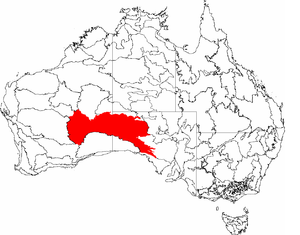
Le Grand désert Victoria ou Grand désert de Victoria est une écorégion désertique du Sud de l'Australie, à cheval sur l'Australie-Occidentale et l'Australie-Méridionale. On y trouve des dunes de sables, des zones d'herbes sèches et des lacs de sel. Il s'étale, d'est en ouest, sur 700 km de large et couvre une superficie de 424 400 km².